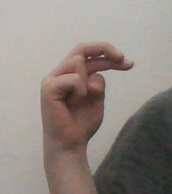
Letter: zay